Postage stamps and postal history of Guam

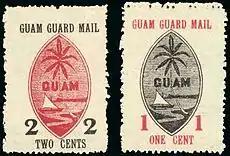
1-cent and 2-cent Guam Guard Mail stamps showing Guam coat-of-arms

Until the 1930s, the USPOD office in Guam did not deliver mail to addressee's home or businesses. To accomplish this, the military governor, Commander Willis Winter Bradley Jr., created a local post service on April 8, 1930.